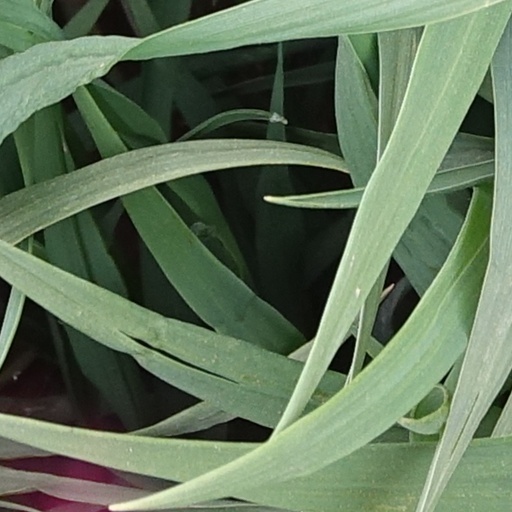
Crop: wheat